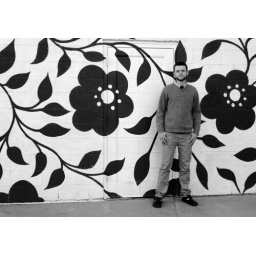
A cool flower wall in Denver